RAF Chelveston

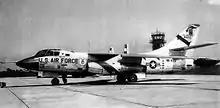
1960 photo of Douglas RB-66C-DT Destroyer, AF Serial No. 54-470 of the 42nd TRS/10th TRW at RAF Chelveston. This aircraft was used during the Vietnam War and was eventually scrapped at Kadena AB, Okinawa in 1973.

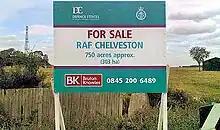
2005 sign offering the remainder of RAF Chelveston for sale

Following French President General de Gaulle's requirement for all foreign nuclear forces to leave France, there was a major readjustment of USAF deployments in Western Europe, and the B-47 deployments ended. On 1 September 1959, jurisdiction of Chelveston was transferred from SAC to USAFE. Control of the base was assigned to the 10th Tactical Reconnaissance Wing at RAF Alconbury, which had been moved from West Germany to England. The 10th TRW could not accommodate all four squadrons of the wing at Alconbury, so one was based at Chelveston, which became its satellite. The mission was changed to support Douglas RB-66C Destroyer Reconnaissance aircraft of the 42nd Tactical Reconnaissance Squadron. The first RB-66s arrived at the base on 26 August and by mid-18 September all were present. The squadron's activities consisted of specialized electronic reconnaissance and electronic countermeasures.